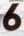
Number: 6